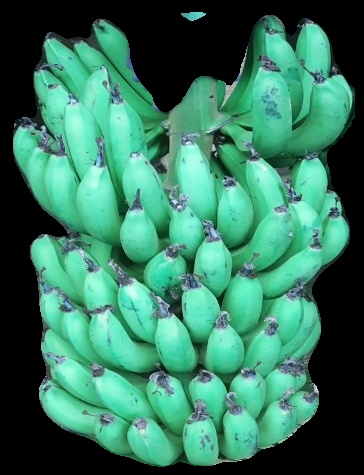
Variety: pachbale
Grade: grade1